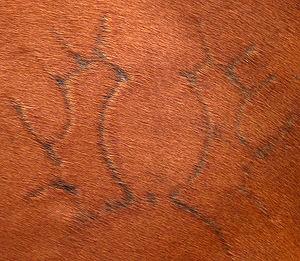
Le Trakehner est la plus ancienne race allemande de cheval de selle. Ses origines remontent au XVIIIᵉ siècle dans l'ancienne province de la Prusse-Orientale à Trakehnen, aujourd'hui dans l'oblast de Kaliningrad en Russie. Il provient du croisement d'une souche locale avec des pur-sang arabes et des Pur-sang anglais. La race est gérée par le Trakehner Verband qui tient le studbook et qui cherche à maintenir les critères de la race. Le